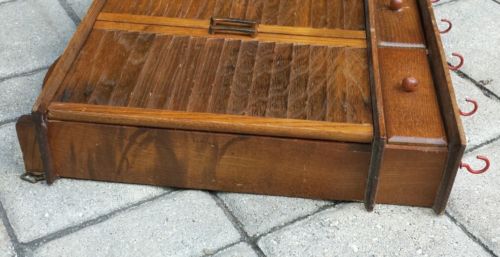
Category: cabinet